Jaws of Satan

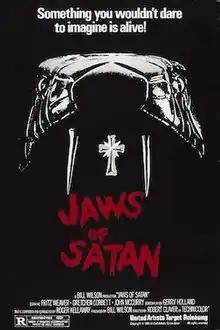
Theatrical poster

Jaws of Satan, also called by its working title King Cobra, is a 1982 American horror film directed by Bob Claver, and starring Fritz Weaver, Gretchen Corbett, Jon Korkes, and Christina Applegate, in her feature film debut. Its plot follows a preacher from a cursed family who is forced to battle Satan, who has taken the form of a huge king cobra and is also influencing other regular snakes in the area.